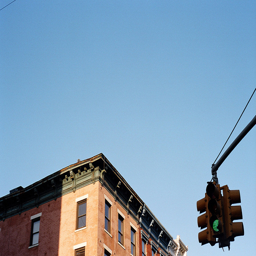
A stop light is on green next to a building.
A traffic light and the upper portion of a building.
A view of a traffic light and corner of a building's roof.
The top portion of a building and a stop light.
a traffic light with a large apartment building in the background